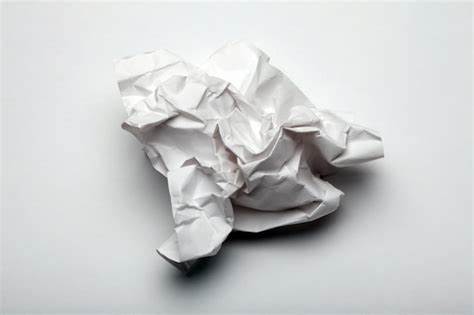
Label: paper